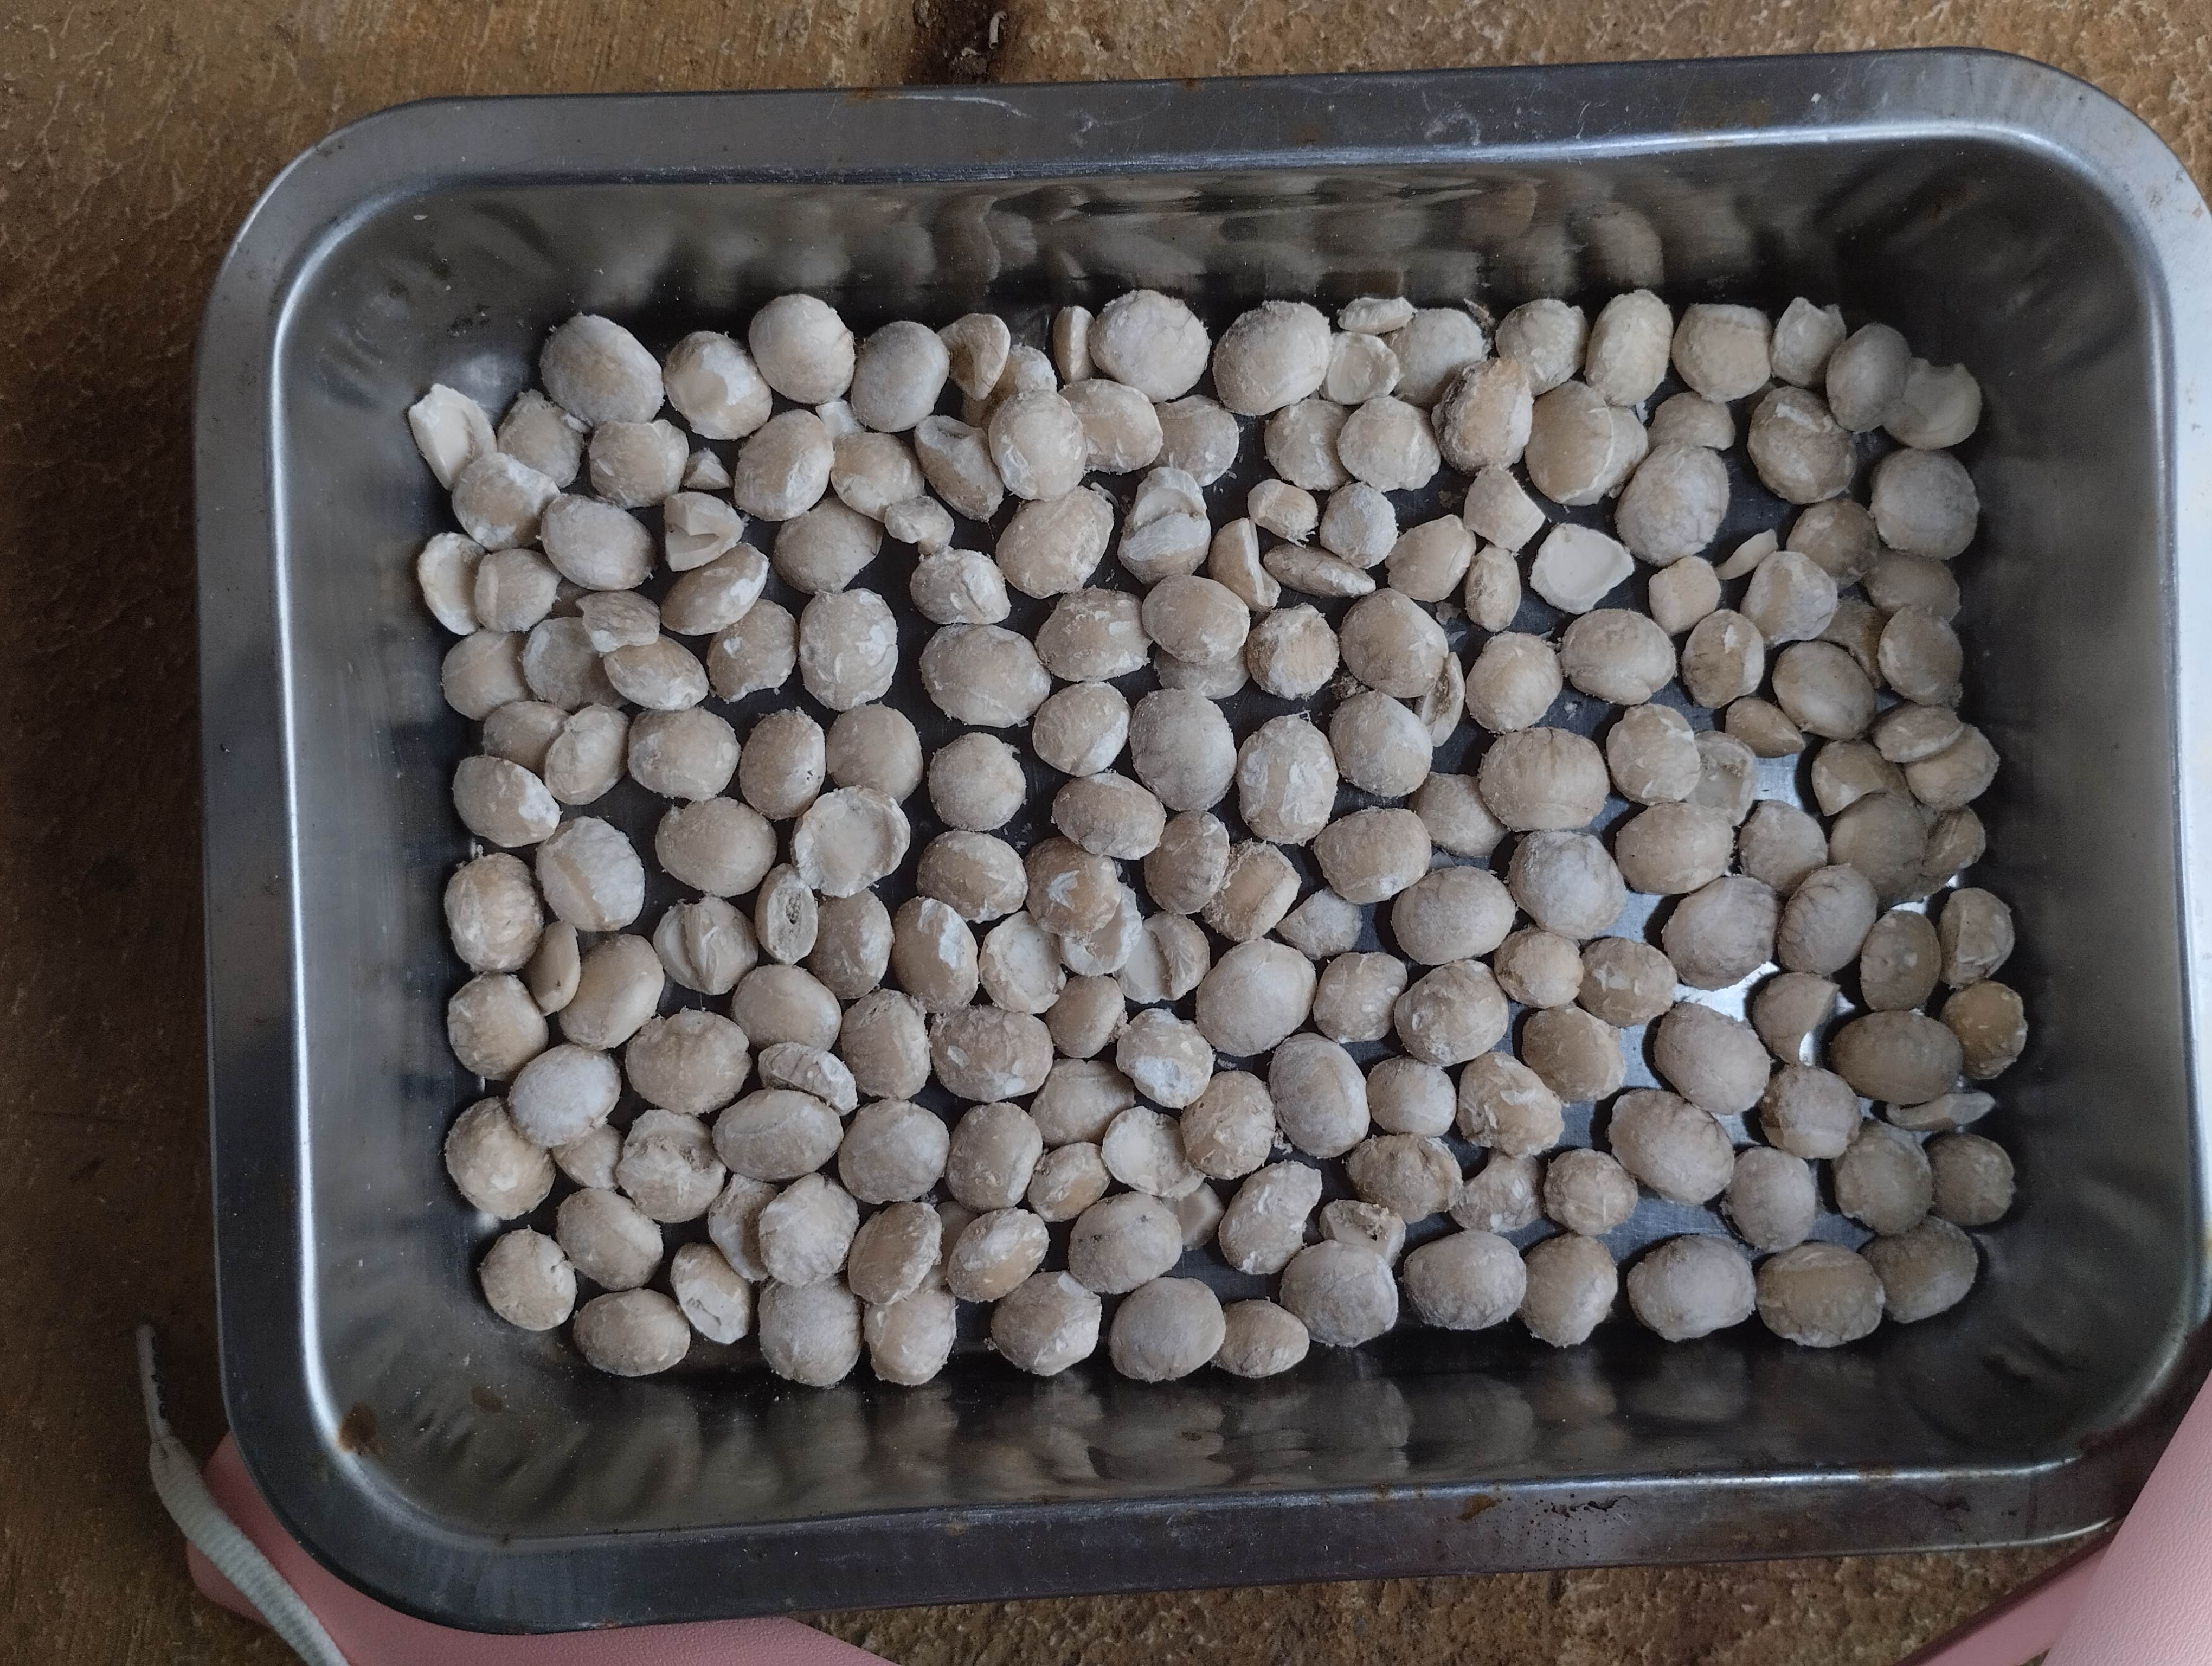
Label: bagus (good seed)